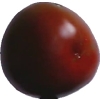
Label: tomato_maroon